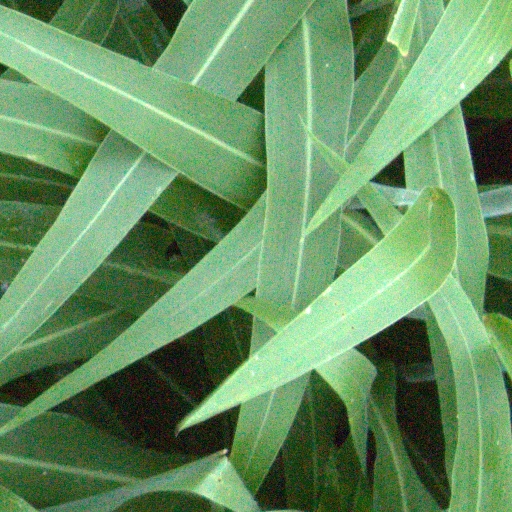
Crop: sorghum